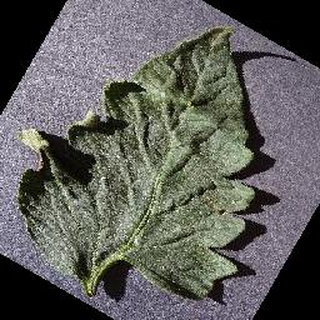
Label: healthy_tomato